Christopher Paul George

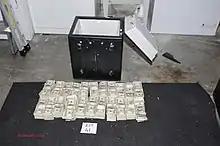
One of four safes with money totalling $4.3 million found in the attic of Chris George's mother in a March 2010 FBI photo, March 2010

For approximately 14 months, the FBI, DEA, the Internal Revenue Service, Palm Beach County Sheriff's Office and other law enforcement agencies evaluated information about the corporate group in covert "Operation Oxy Alley" before searching clinics and private homes and securing extensive evidence on March 3, 2010.